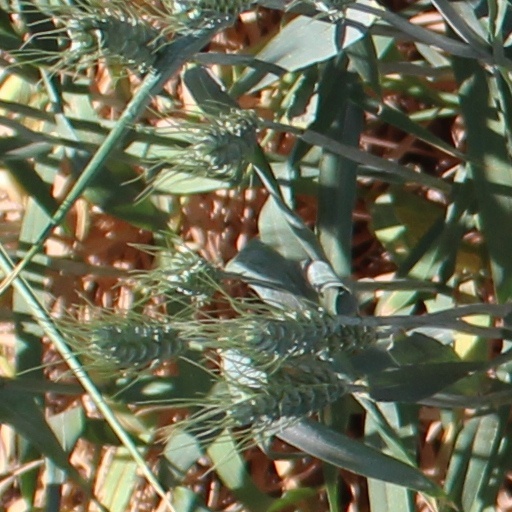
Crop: wheat